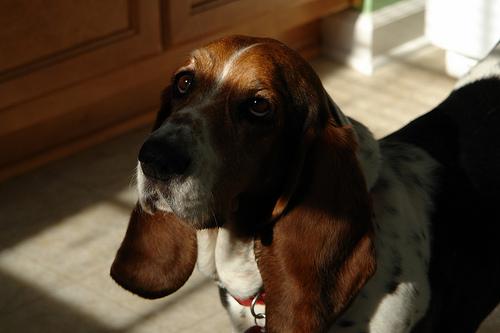
Breed: basset hound